Cry Me a River (Justin Timberlake song)

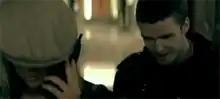
Timberlake stalking the blonde woman who portrays Spears inside her house

The video begins with a blonde woman, played by model and actress Lauren Hastings (portraying Spears), walking out of her house hand-in-hand with an unidentified man. The couple leaves in the woman's car (a silver Porsche 911 Carrera Cabriolet (996)) as Timberlake rolls down the window of a black Mercedes-Benz S-Class (W220), from which he and his friend (Timbaland) have been watching the woman. Timberlake breaks into the house by throwing a rock through a window and proceeds through the woman's house, with anti-gravity jumps and slides, not causing any other visible damage, except for kicking a picture frame of the woman across the living room. Then he searches some drawers and finds a video camera, while the driver of the car, Timbaland, signals for his female accomplice in the back of the car, played by model Kiana Bessa, to go in. She enters the house and goes with Timberlake to a bedroom, where she starts to undress and kiss Timberlake, who has a smug expression while being filmed. They stay in the bedroom for a moment; then the accomplice exits the house but a still-cocky Timberlake stays. As the blonde woman returns, he follows her around the house and hides in a closet as she showers. He gets closer to her and touches the glass surrounding the shower. The blonde woman senses someone in the room and turns around, but Timberlake is gone. She leaves the bathroom and goes into her bedroom, where the video he made with his new lover plays on the television.